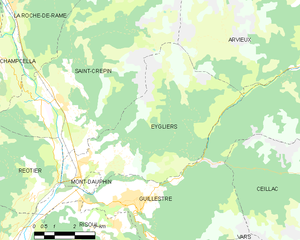
Carte des communes françaises: Eygliers